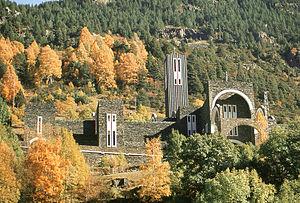
Notre Dame de Meritxell est une statue romane catholique d'Andorre représentant une apparition de la Vierge Marie, sainte patronne de l'Andorre. La statue originale, datée de la fin du XIIᵉ siècle, a été détruite lors de l'incendie, dans la nuit du 8 au 9 septembre 1972, de la chapelle dans laquelle elle était conservée. Dans le nouveau sanctuaire de Meritxell, créé par Ricardo Bofill en 1976, on peut en voir une réplique, œuvre du sculpteur andorran Sergi Mas.